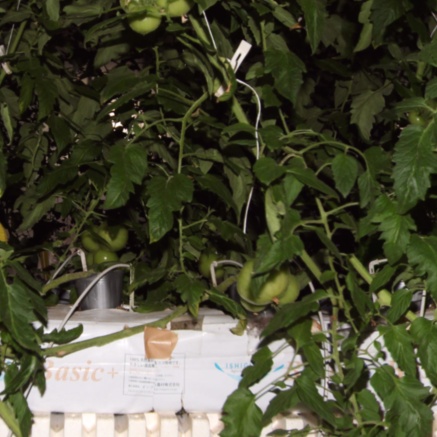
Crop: tomato